Ruth McDevitt

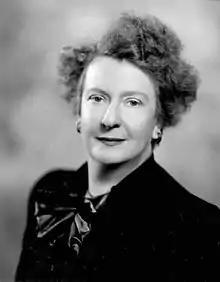
McDevitt in 1950

Ruth Thane McDevitt ( Shoecraft; September 13, 1895 – May 27, 1976) was an American film, stage, radio, and television actress.